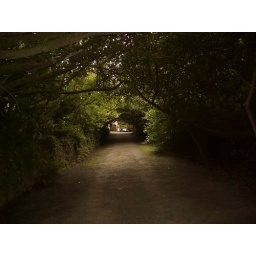
A back road in the castle grounds